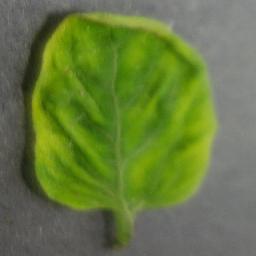
Label: Tomato___Tomato_Yellow_Leaf_Curl_Virus